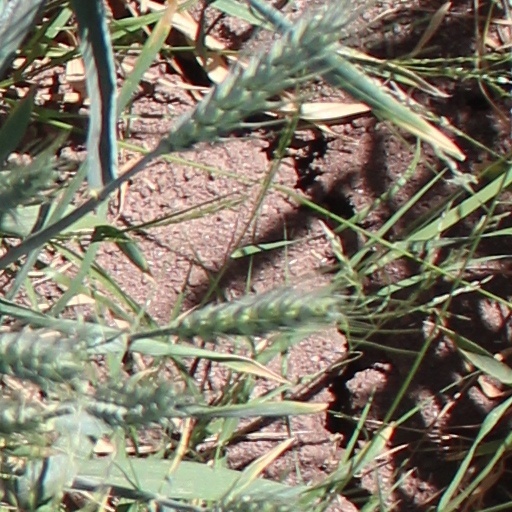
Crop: wheat